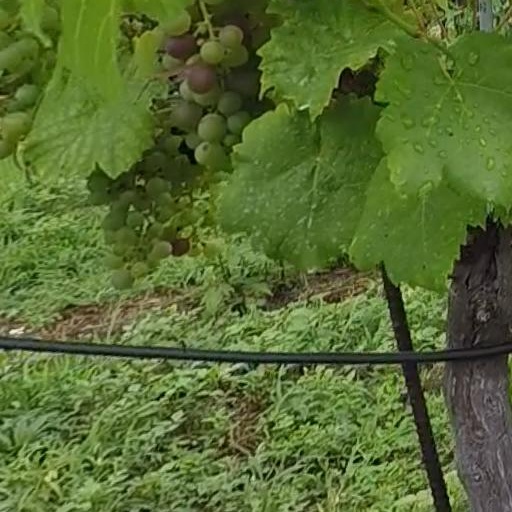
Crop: grape